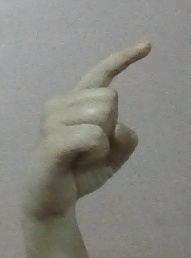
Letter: ra